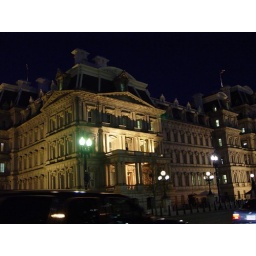
Old executive office building where is near the White House